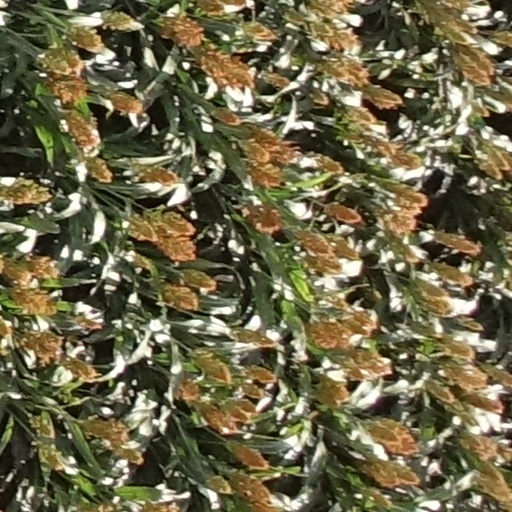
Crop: sorghum